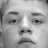
Emotion: neutral